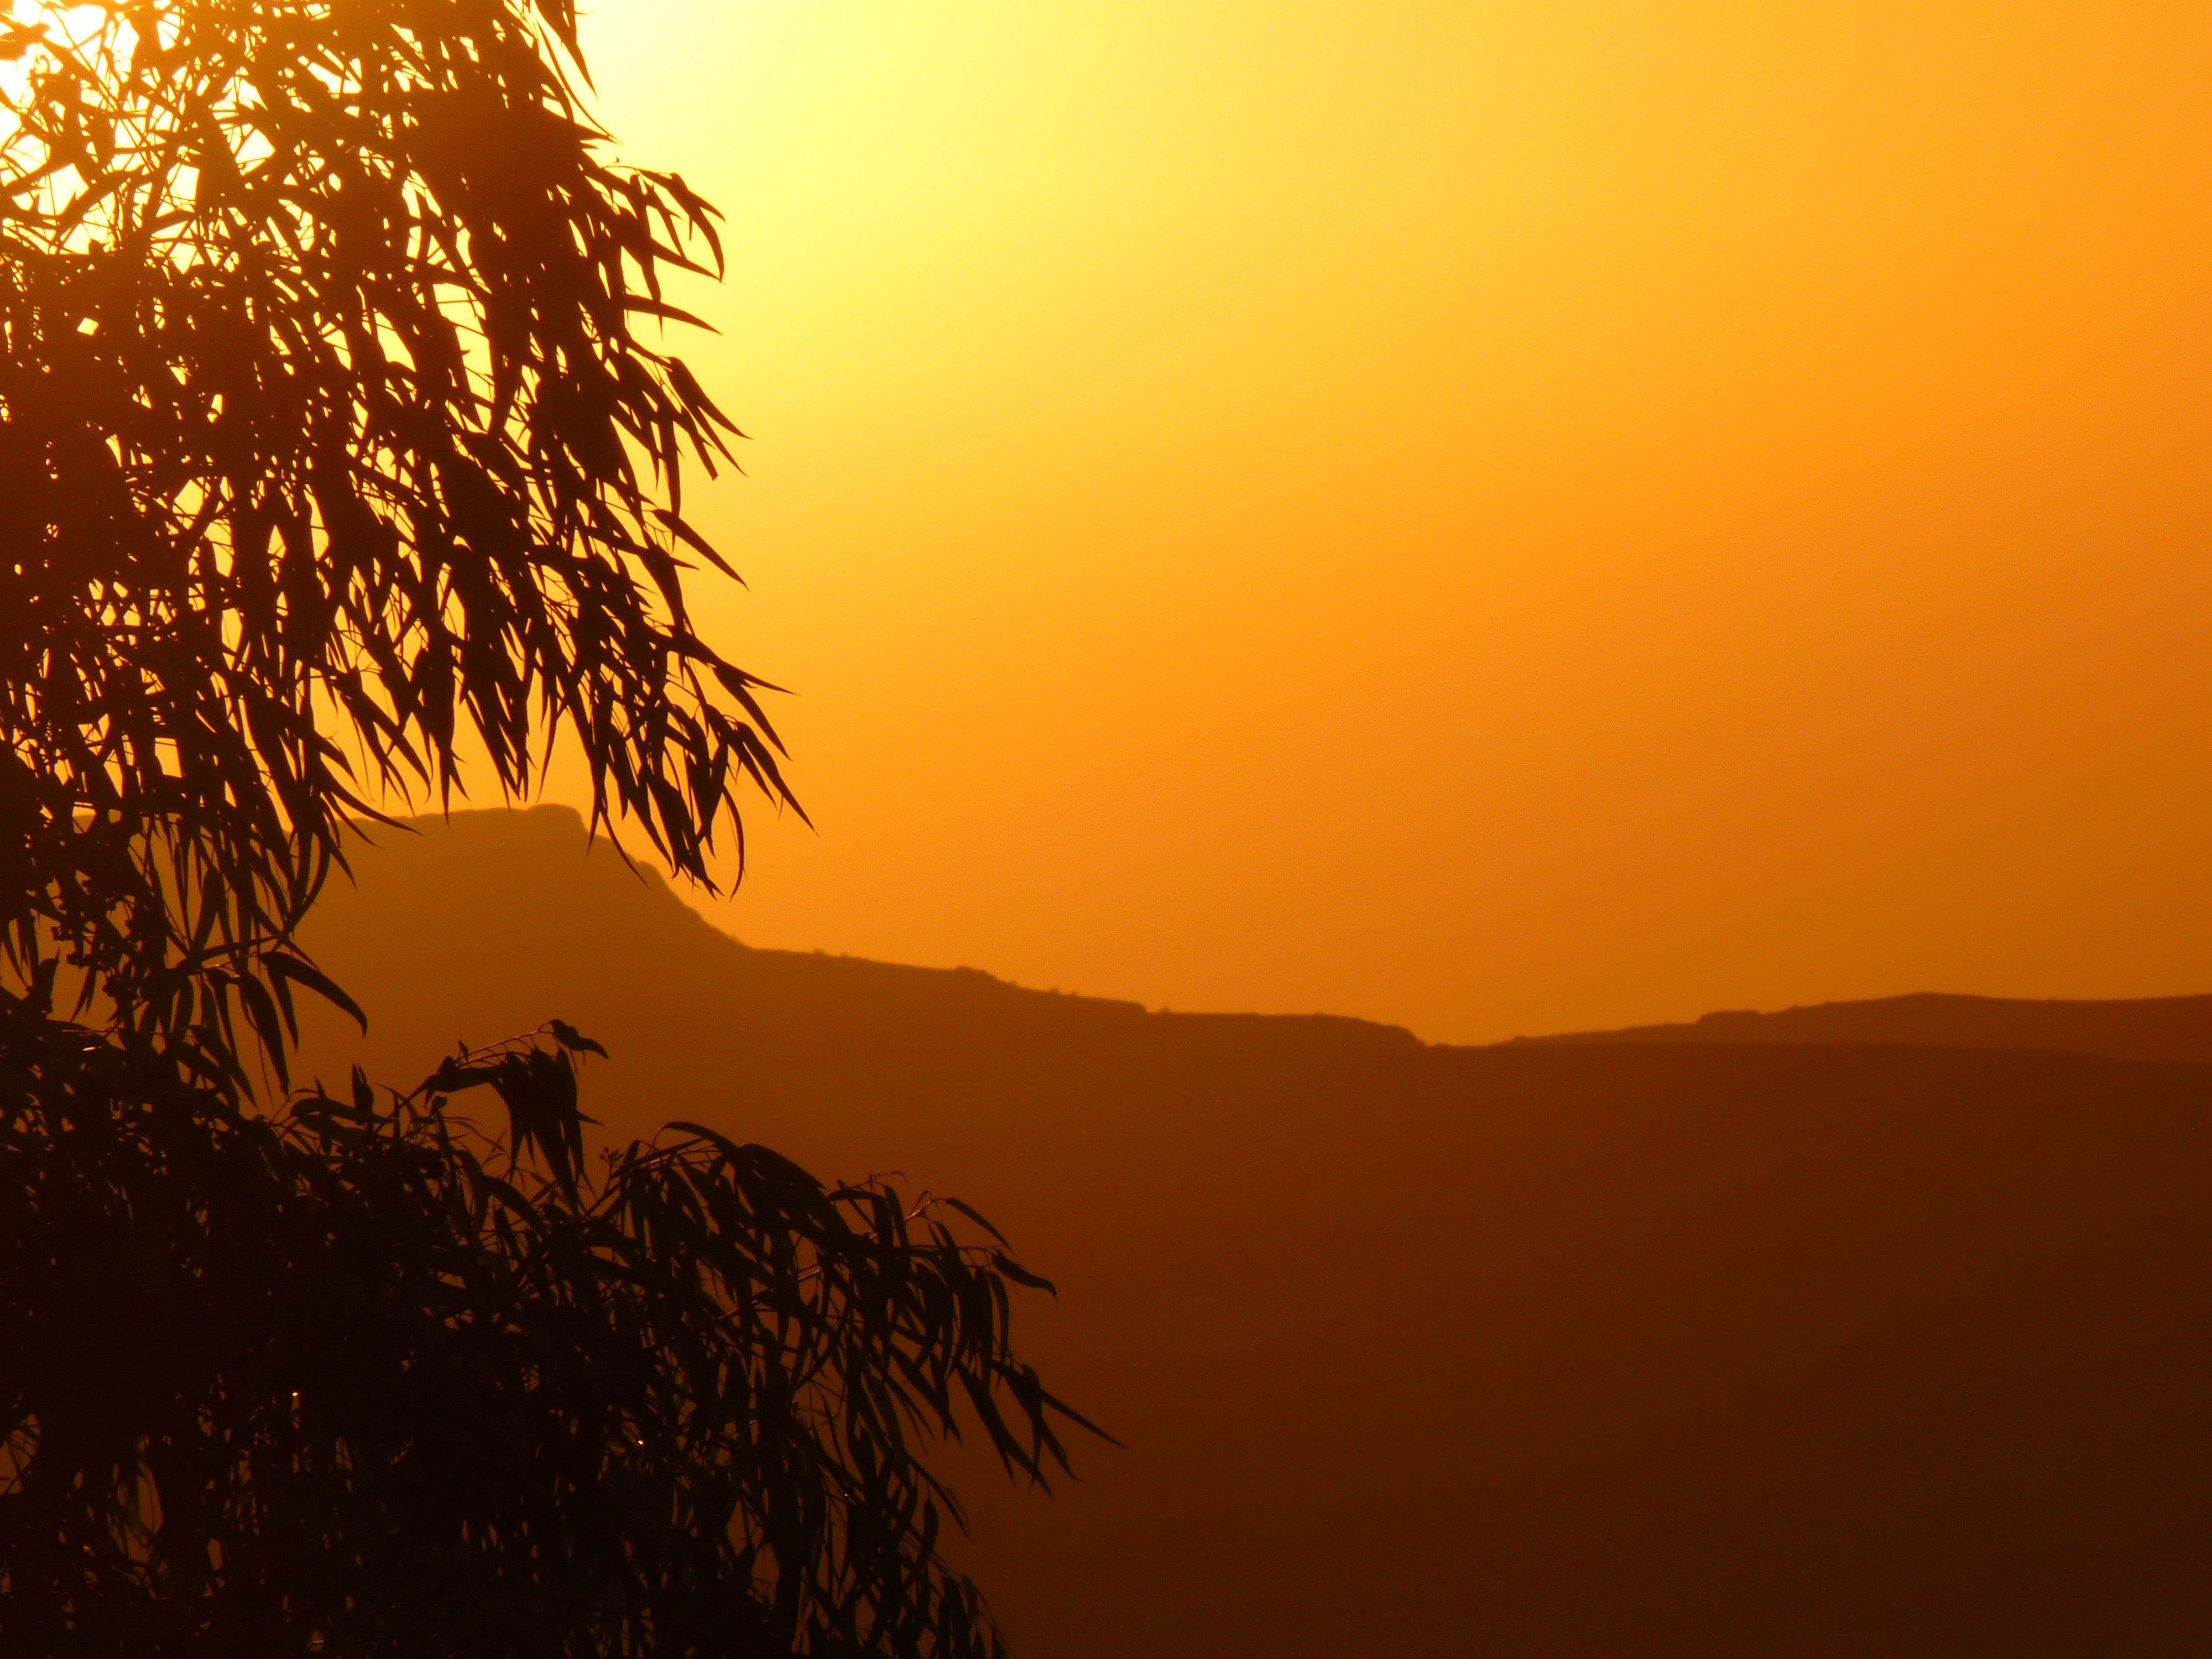
horizon, silhouette, sun, sunrise, sunset, sunlight, morning, dawn, travel, dusk, evening, holiday, romance, savanna, jordan, abendstimmung, petra, afterglow, back light, middle east, atmospheric phenomenon